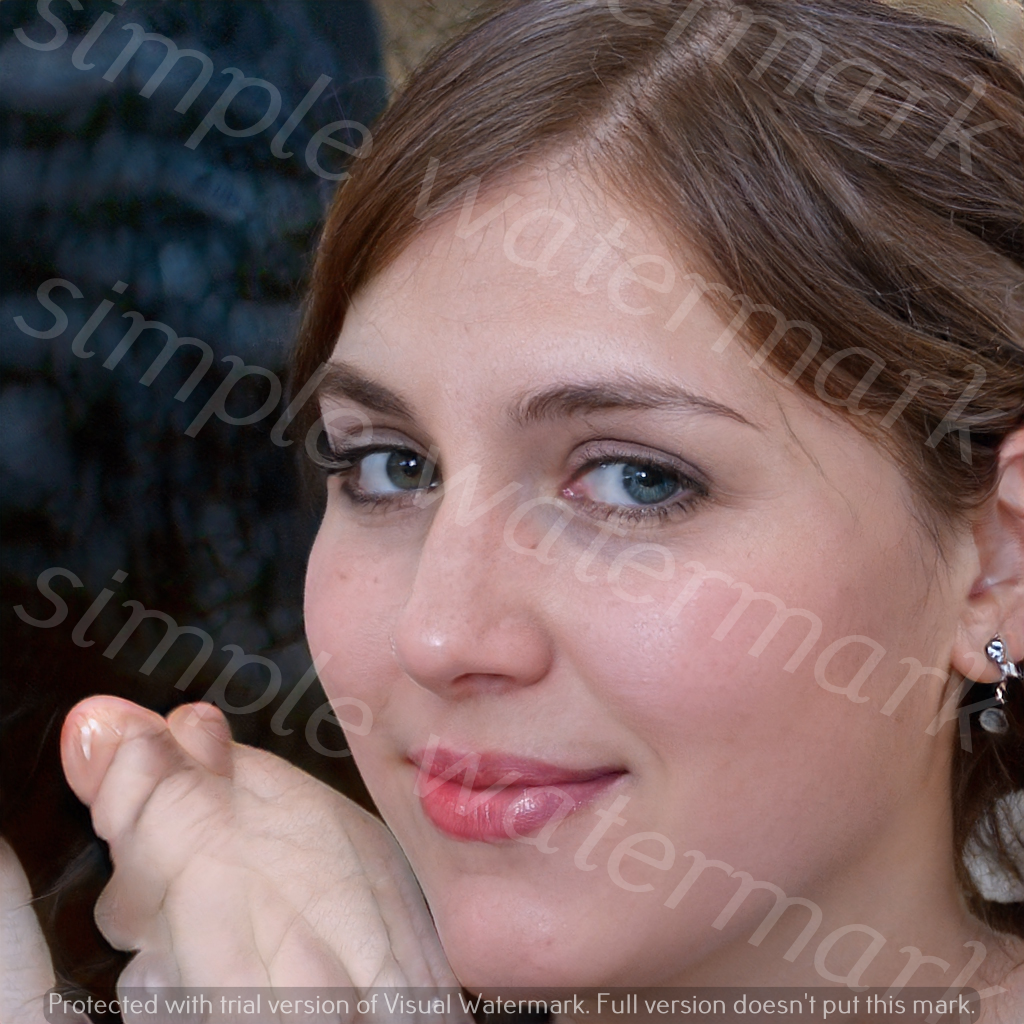
Label: Watermark